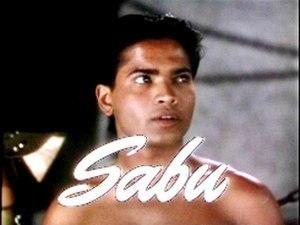
Capture d'écran de la bande annonce de Cobra Woman représentant Sabu
Sabu est un acteur indien naturalisé américain, de son nom complet Sabu Dastagir, né le 27 janvier 1924 à Mysore, mort le 2 décembre 1963 à Chatsworth — quartier de Los Angeles.
Le Signe du cobra est un film américain réalisé par Robert Siodmak et sorti en 1944.